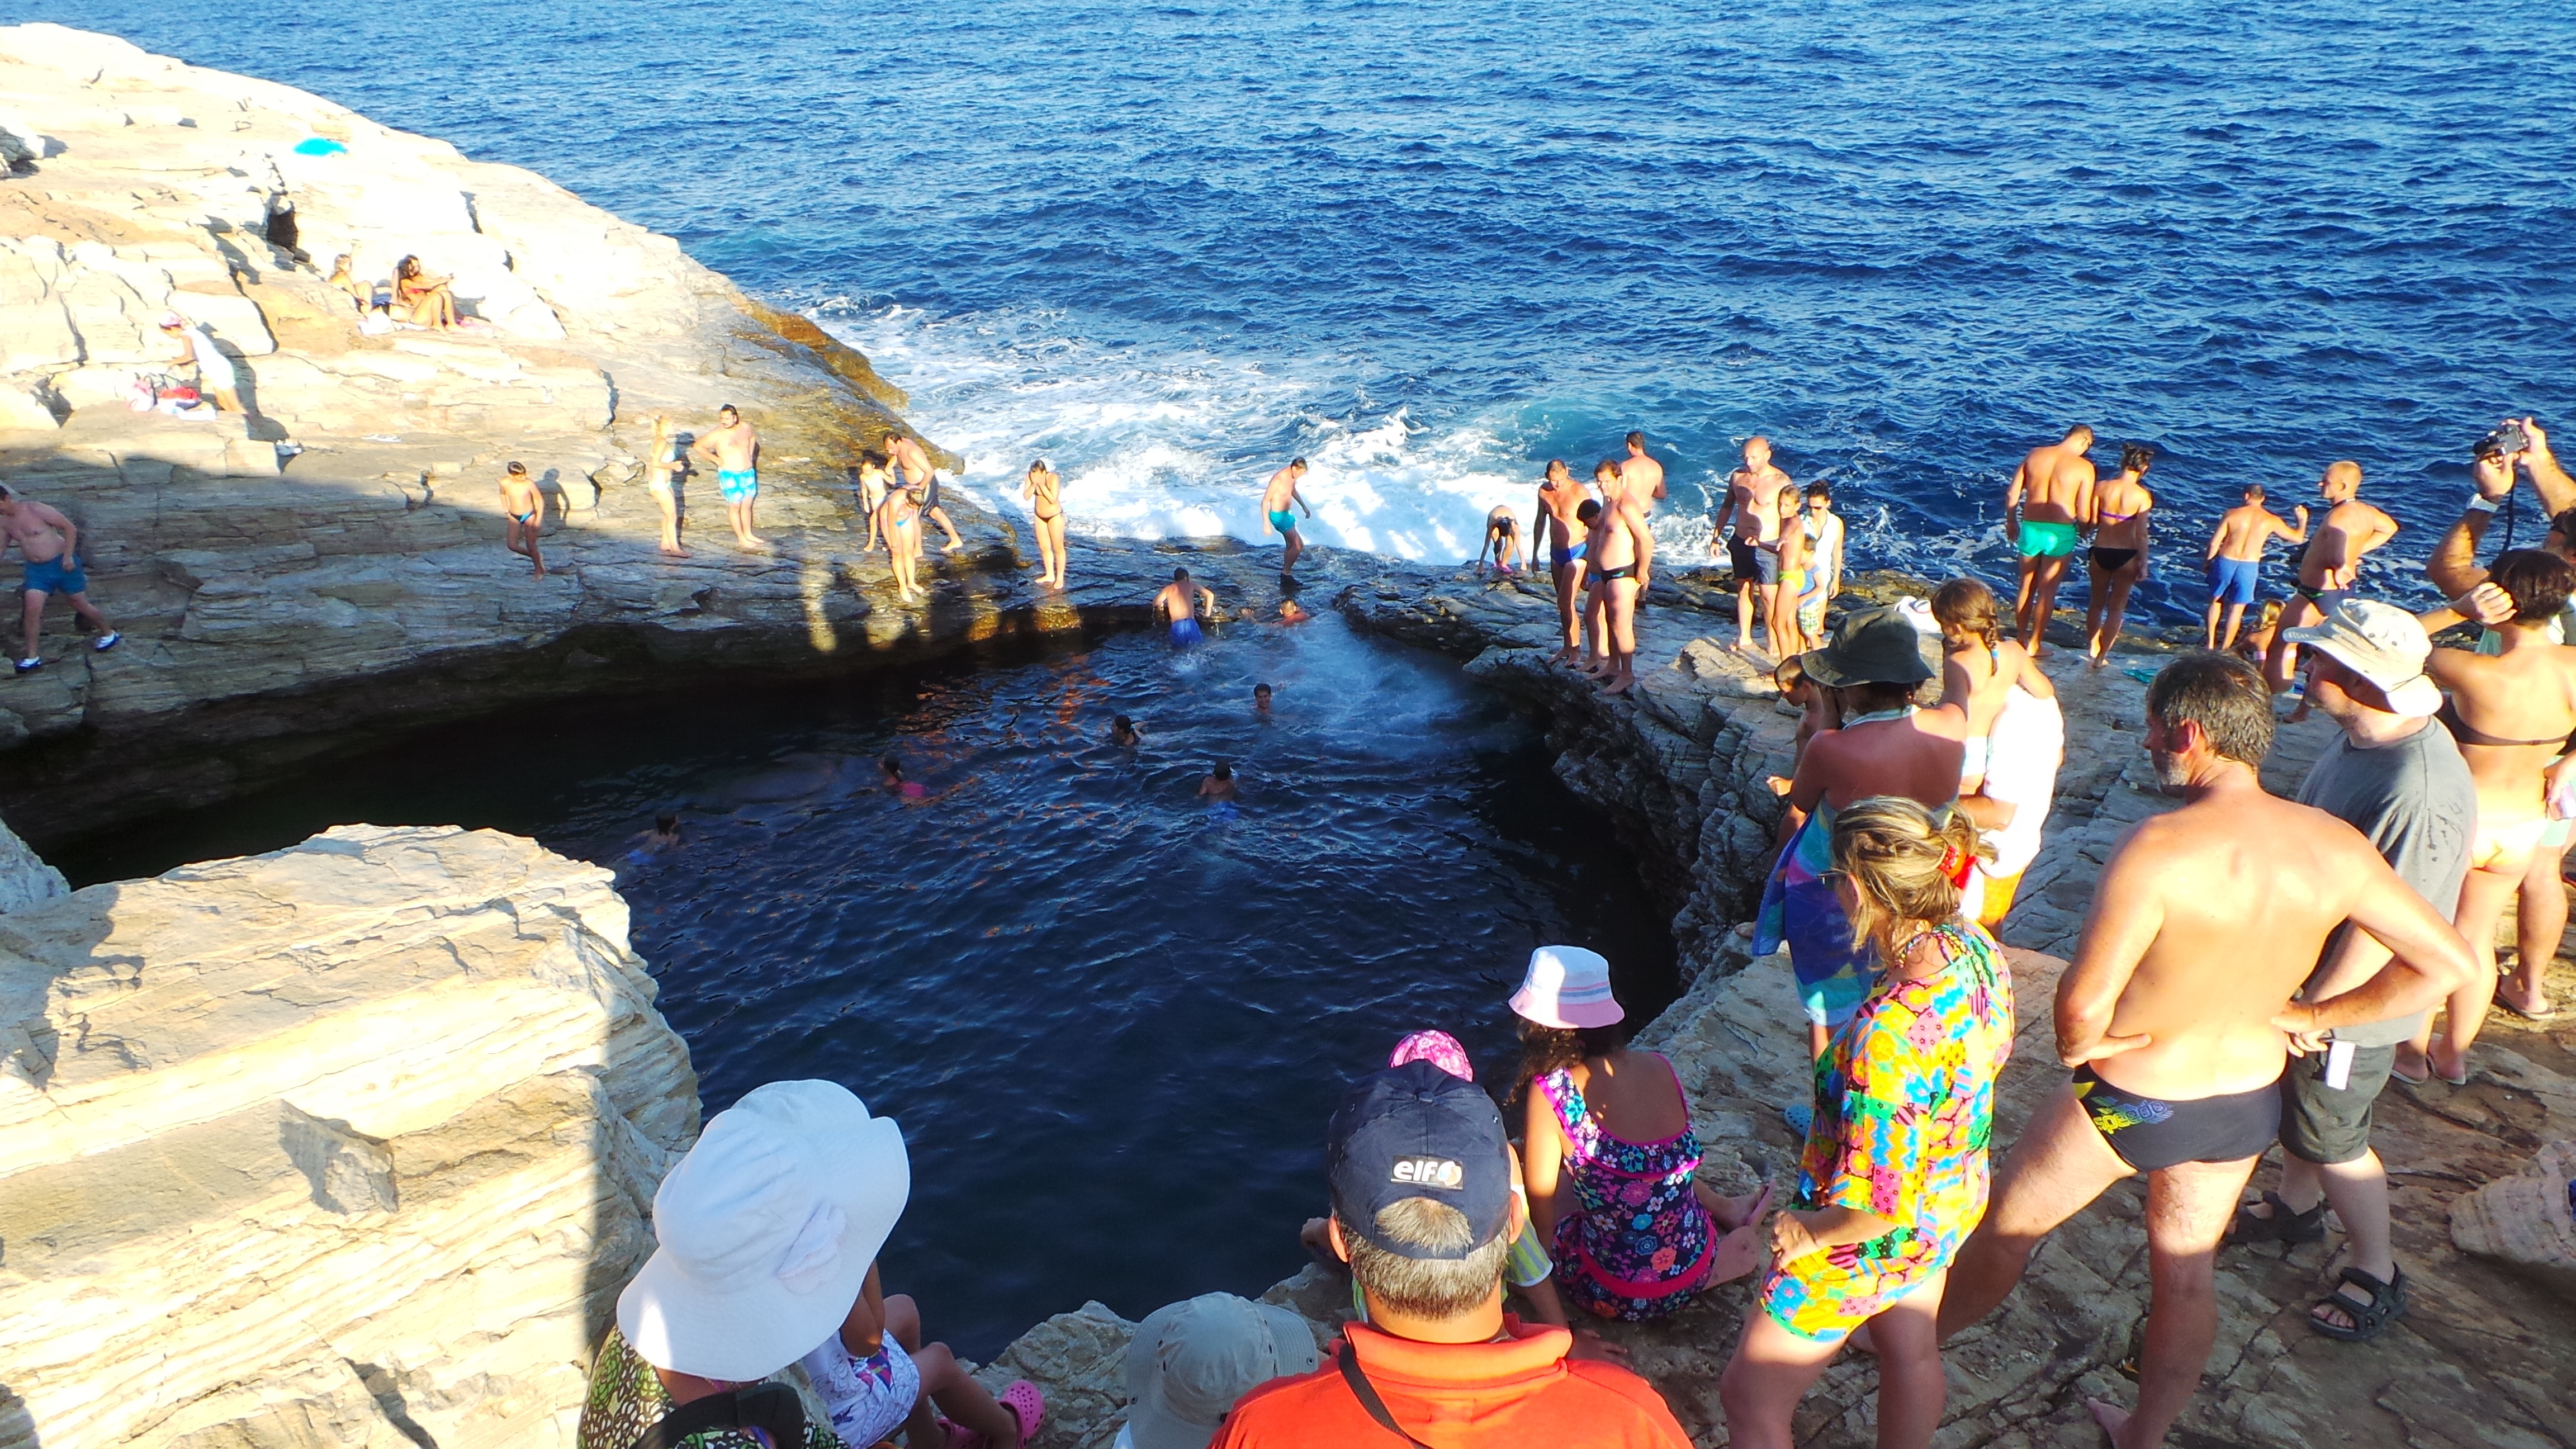
sea, coast, water, ocean, boat, wave, summer, swim, vehicle, tourism, holidays, tourists, boating, landform, thassos, natural swimming pool